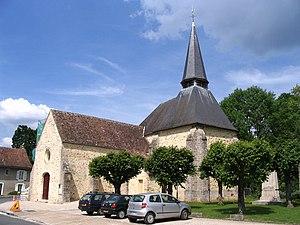
L'église Saint-Pierre, à Samoreau, Seine-et-Marne, France.
L'église Saint-Pierre de Samoreau est une église catholique d'architecture romane située à Samoreau, dans le département français de Seine-et-Marne.
Cet article recense les monuments historiques de l'ouest de la Seine-et-Marne, en France.
Samoreau est une commune française située dans le département de Seine-et-Marne en région Île-de-France, en bord de Seine.